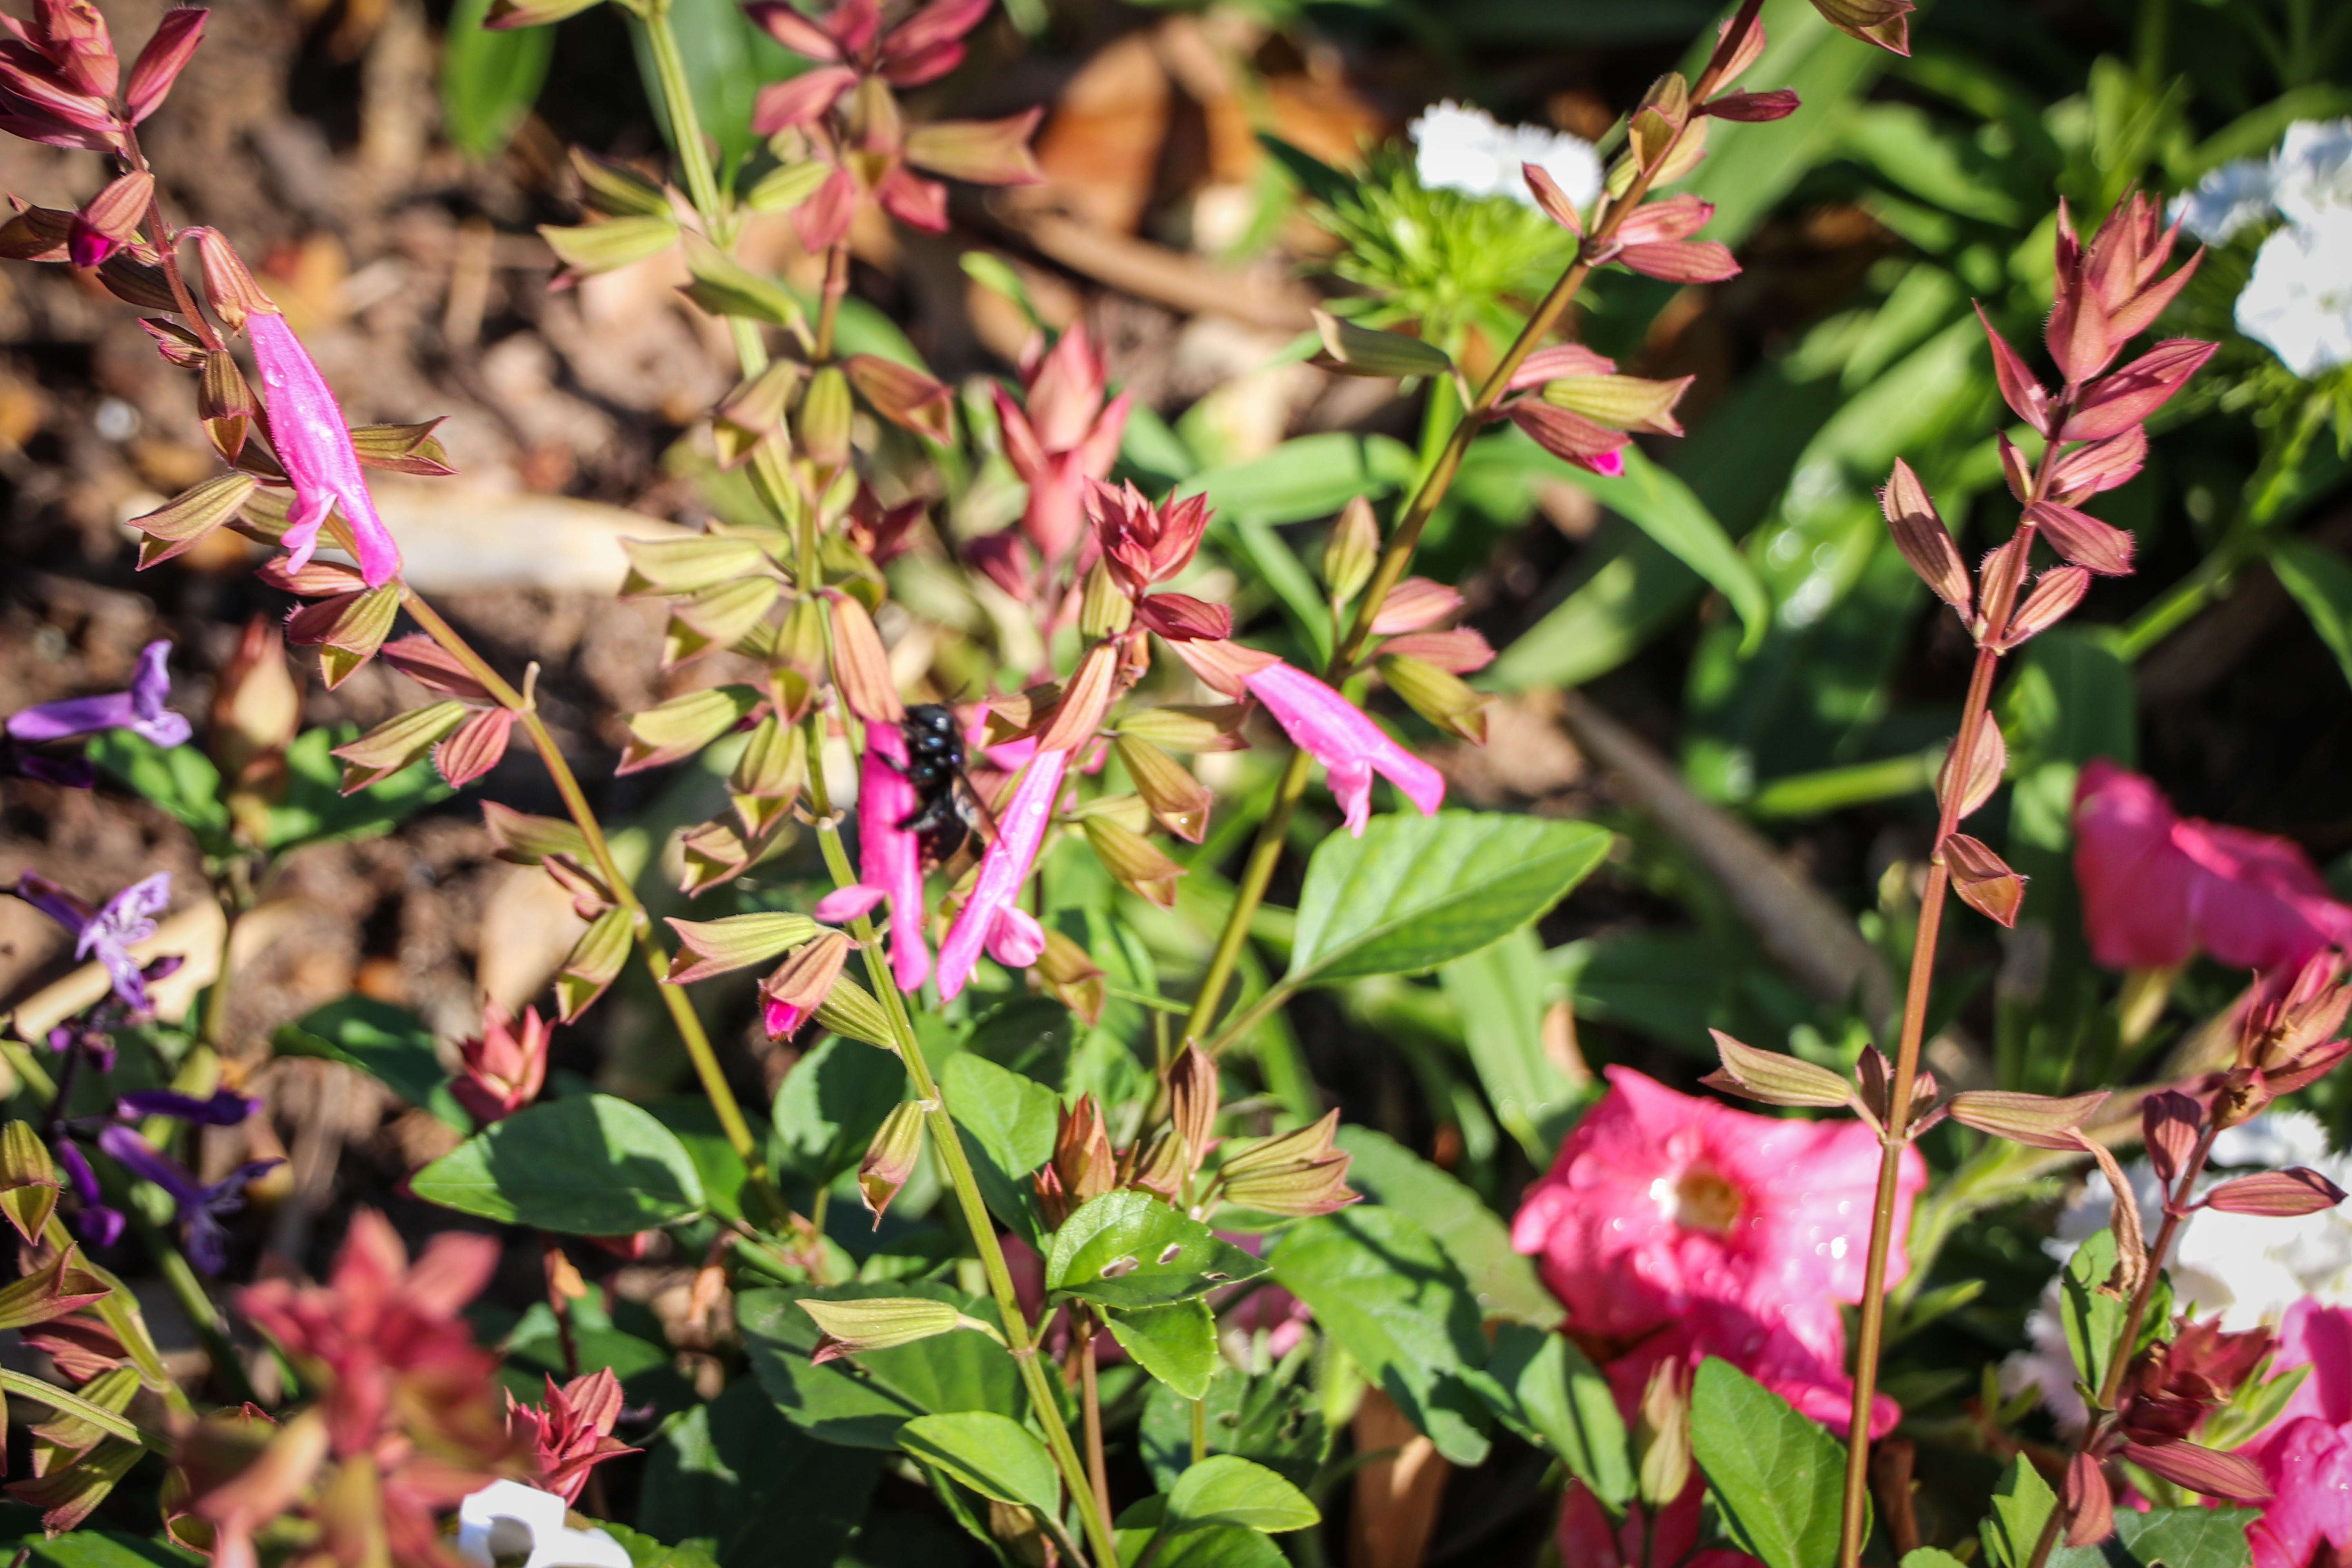
park, botanicgarden, houston, houstontx, nature, plants, flowers, flower, flowering plant, plant, pink, terrestrial plant, subshrub, wildflower, petal, four o clock family, evening primrose family, fumaria, loosestrife and pomegranate family, shrub, smartweed buckwheat family, beardtongue, lobelia